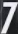
Number: 7